Italian Renaissance painting

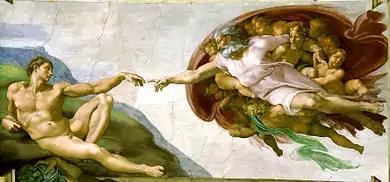
Rectangular fresco. God is in the act of creating the first man, who lies languidly on the ground, propped on one elbow, and reaching towards God. God, shown as a dynamic elderly man, is reaching his hand from Heaven to touch Adam and fill him with life.

At only 17 years old, Mantegna accepted his first commission, fresco cycles of the "Lives of Saints James and Christopher" for the Ovetari Chapel in the transept of the church of the Eremitani, near the Scrovegni Chapel in Padua. Unfortunately, the building was mostly destroyed during World War II, and they are only known from photographs which reveal an already highly developed sense of perspective and a knowledge of antiquity, for which the ancient University of Padua had become well known, early in the 15th century. Mantegna's last work in Padua was a monumental San Zeno altarpiece, created for the abbot of the Basilica of San Zeno, Verona from 1457 to 1459. This polyptych of which the predella panels are particularly notable for the handling of landscape elements, was to influence the further development of Renaissance art in Northern Italy.